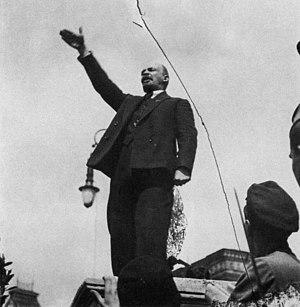
Les dénominations d’État communiste, régime communiste, pays communiste, système communiste sont utilisées pour qualifier le régime politique d'un État dans lequel un parti se réclamant du communisme exerce le monopole de la gestion des affaires publiques, en tant que parti unique officiel ou bien en tant que parti dominant d'une coalition rassemblant les seuls partis autorisés. Au cours du XXᵉ siècle, un tiers environ de l'humanité a vécu sous un régime politique catégorisé comme « communiste ».
Le 22 avril est le 112ᵉ jour de l'année du calendrier grégorien, le 113ᵉ en cas d'année bissextile. Il reste 253 jours avant la fin de l'année.